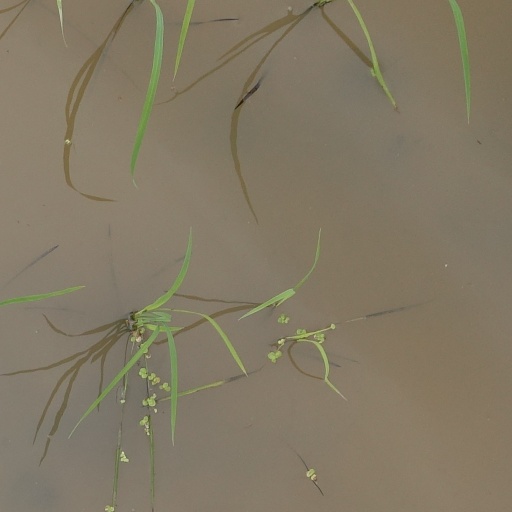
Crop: rice